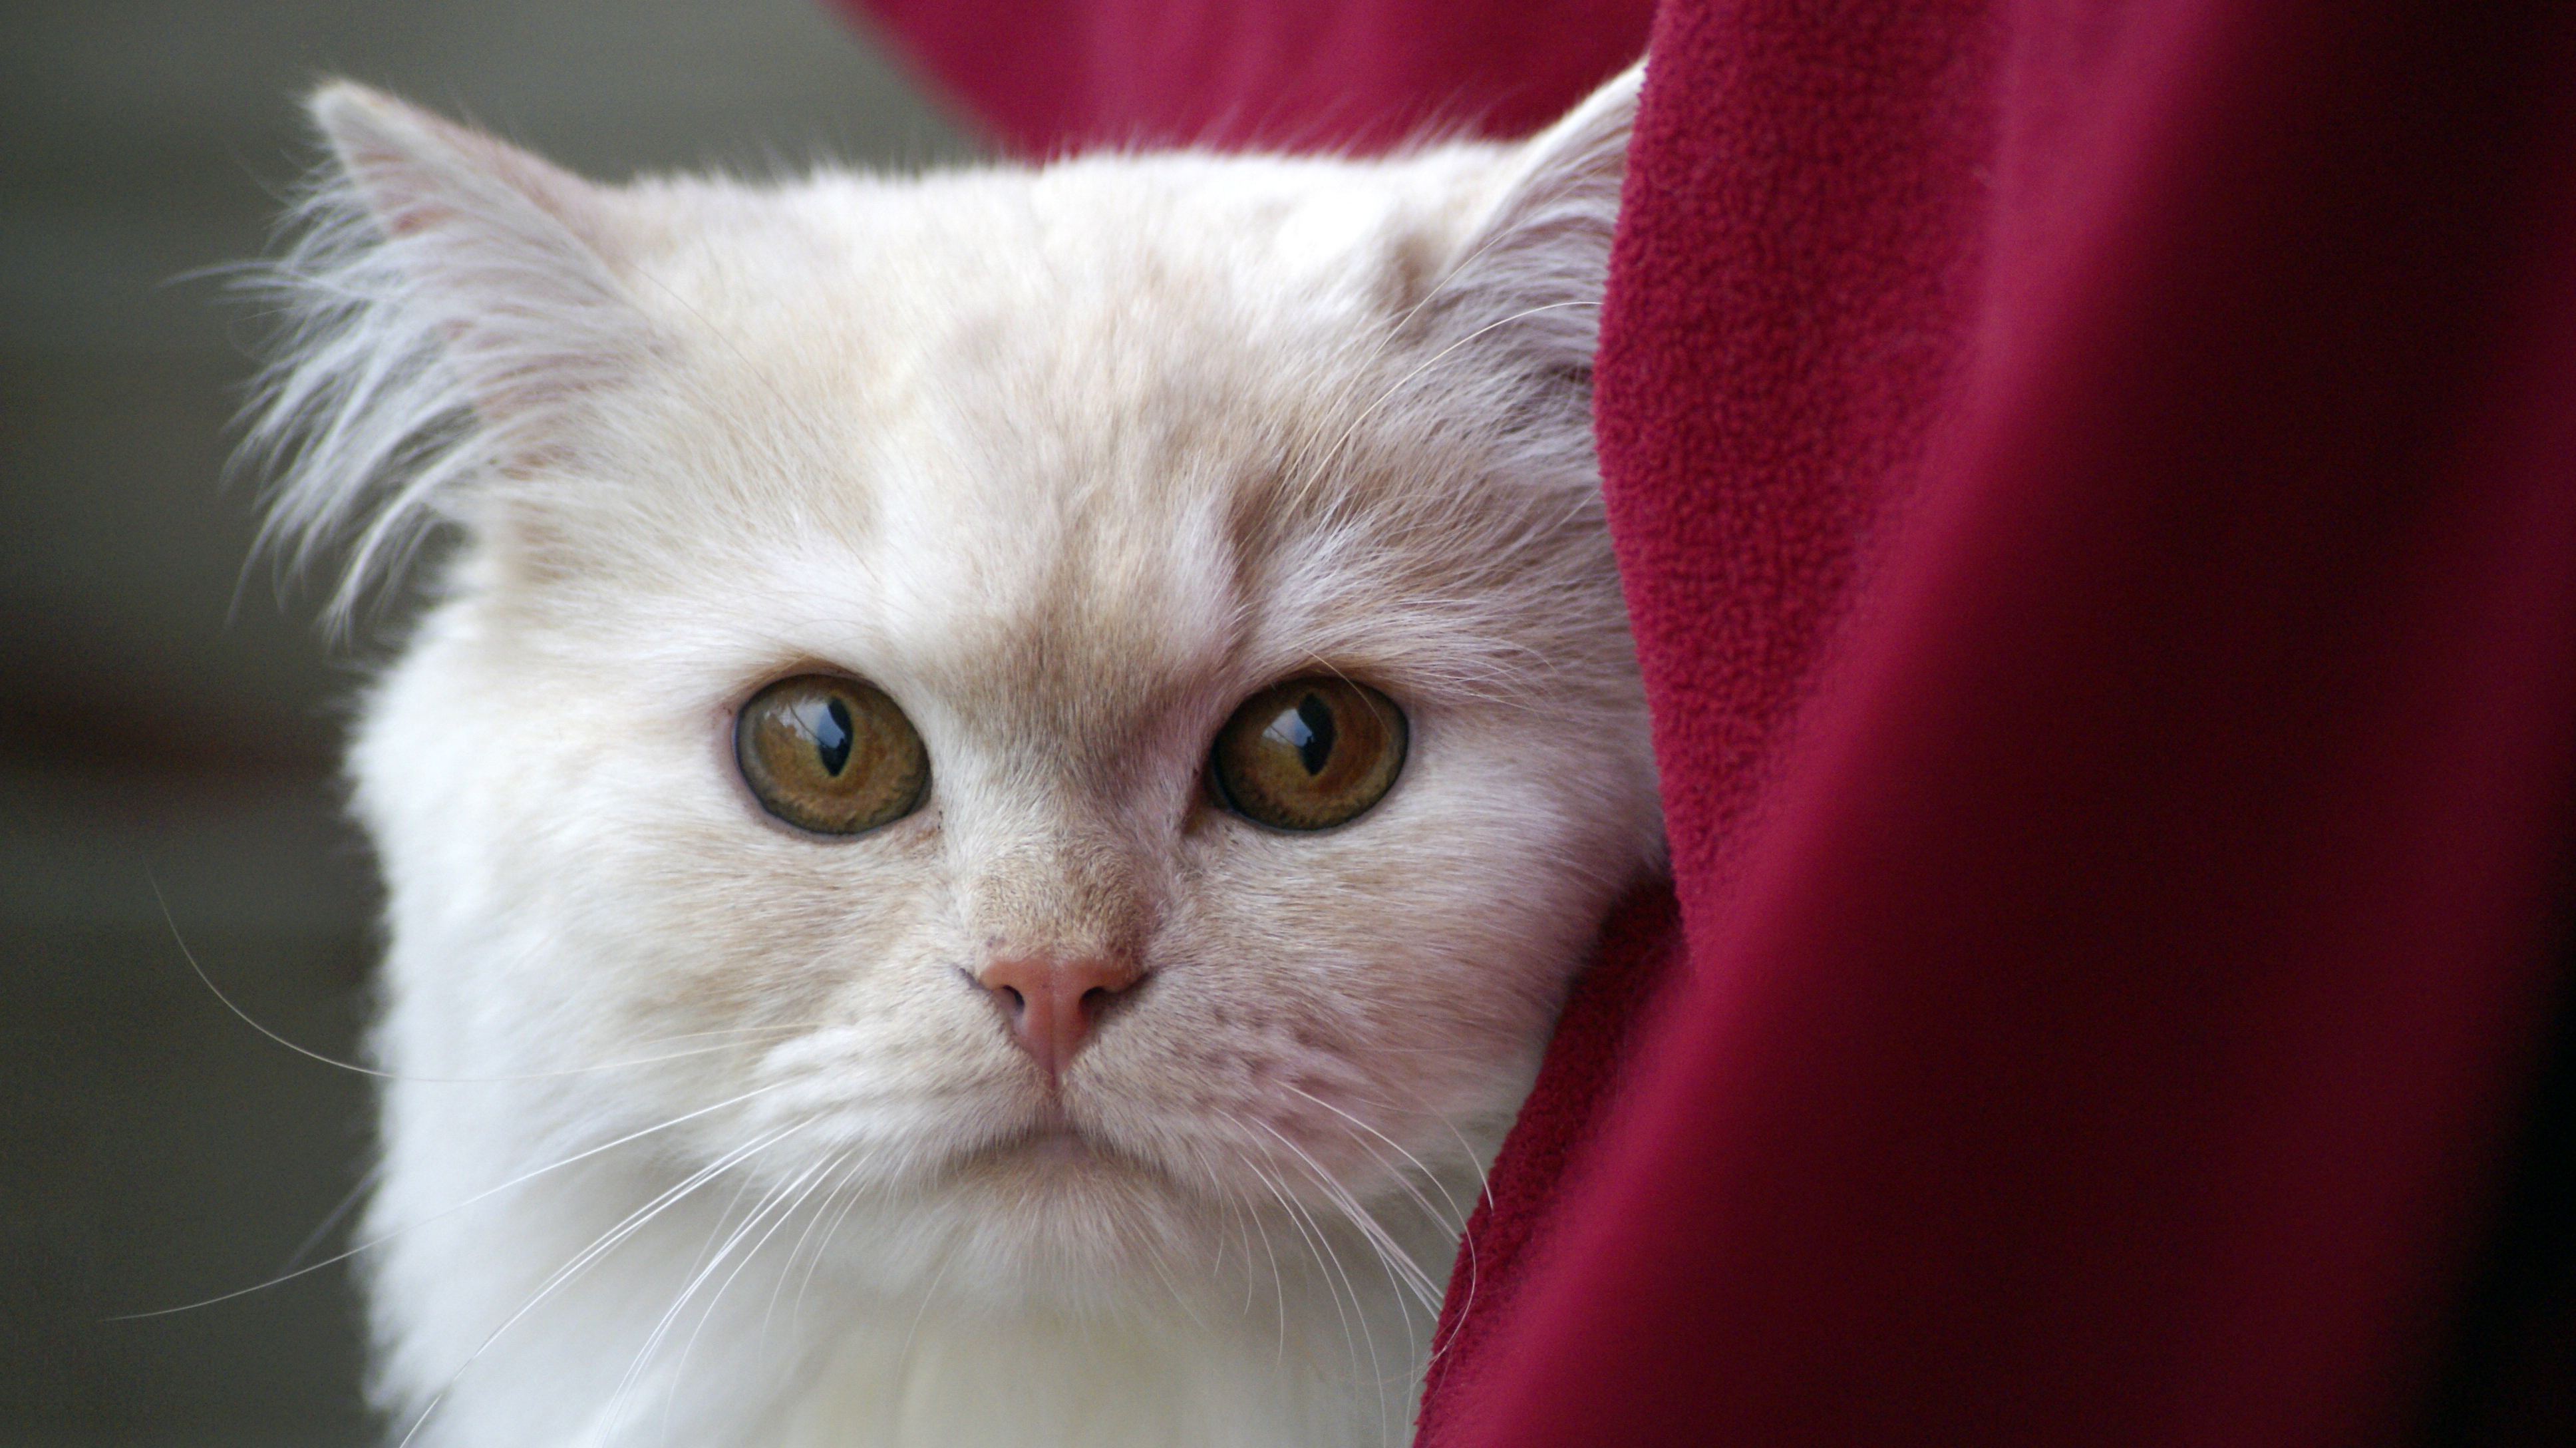
white, animal, cute, pet, kitten, cat, macro, feline, mammal, close up, nose, whiskers, skin, vertebrate, persian, small to medium sized cats, cat like mammal, carnivoran, domestic short haired cat